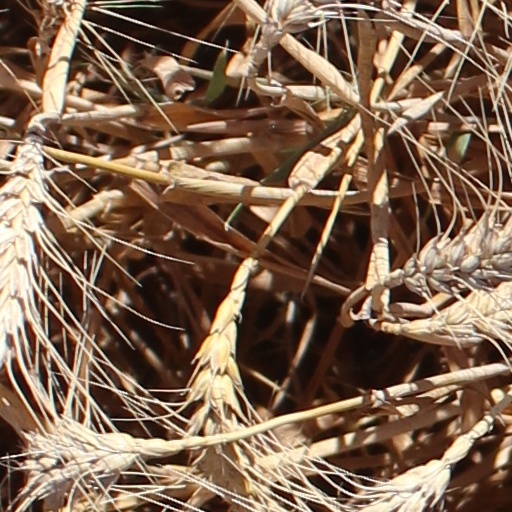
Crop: wheat